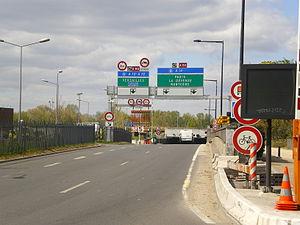
Voies d'accès au duplex A86 et au tunnel de Rueil-Malmaison de l'A86. On peut voir sur le panneau les catégories d'usager autorisés à utiliser le duplex
Le Duplex A86 est un tunnel autoroutier long de dix kilomètres, mono-tube et à voies superposées, composé de deux sections et emprunté par l'A 86 dont il est la seule section soumise à péage. Il permet de relier Rueil-Malmaison à Vélizy-Villacoublay, au niveau du bois du Pont Colbert, dans les départements des Hauts-de-Seine et des Yvelines.